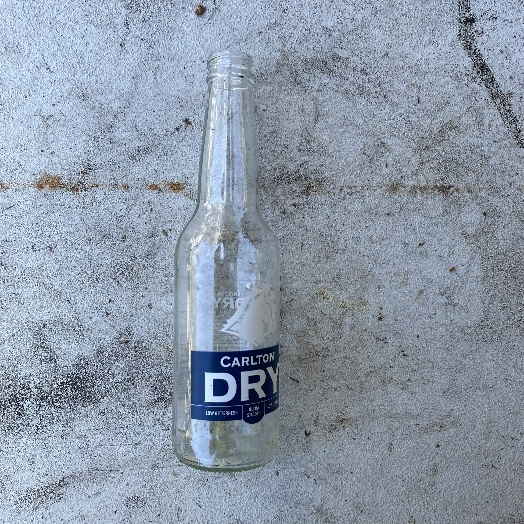
Label: Glass